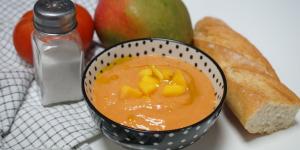
salmorejo de mango